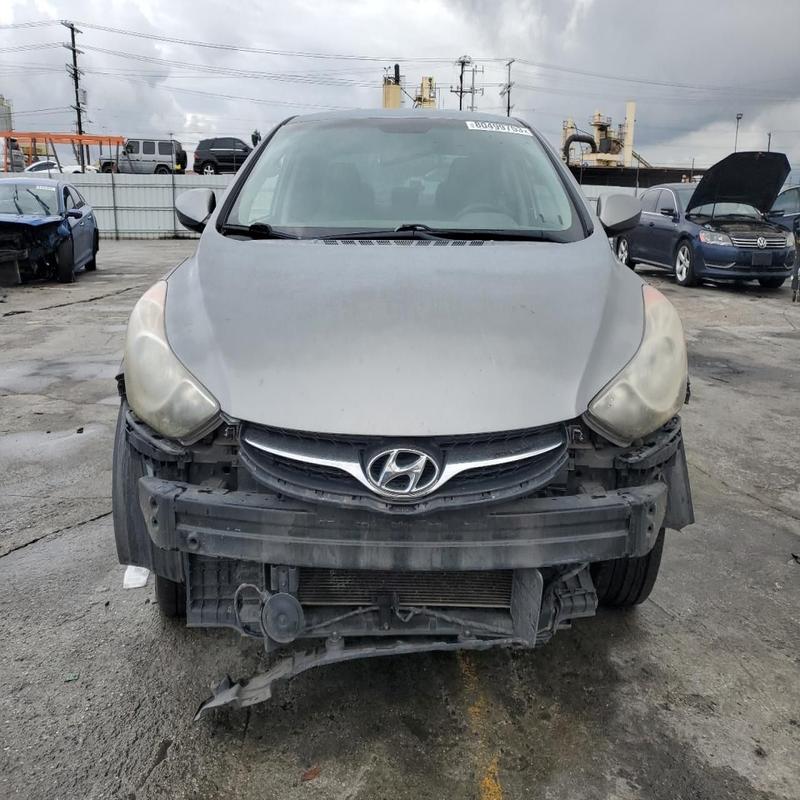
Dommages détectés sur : plaque d'immatriculation avant, pare-choc avant, capot, aile avant droite, aile avant gauche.
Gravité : majeur